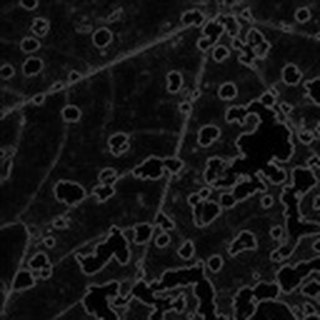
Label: cotton_powdery_mildew